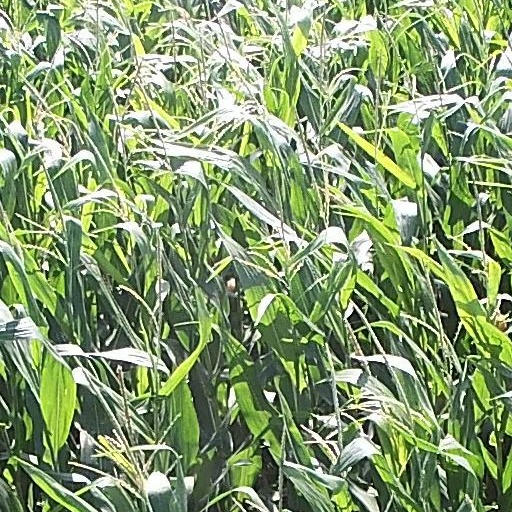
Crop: maize; corn